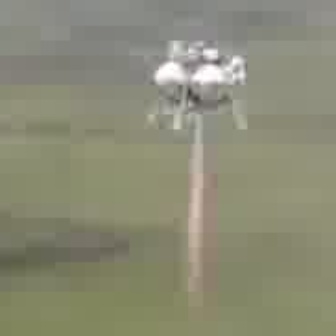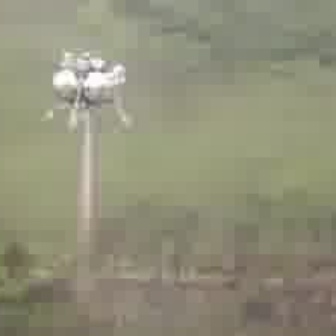
  Please identify the target specified by the bounding box [143,33,241,131] in the first image and locate it in the second image. Return the coordinates in [x_min,y_min,x_max,y_max] format.
Answer: [47,46,127,126]